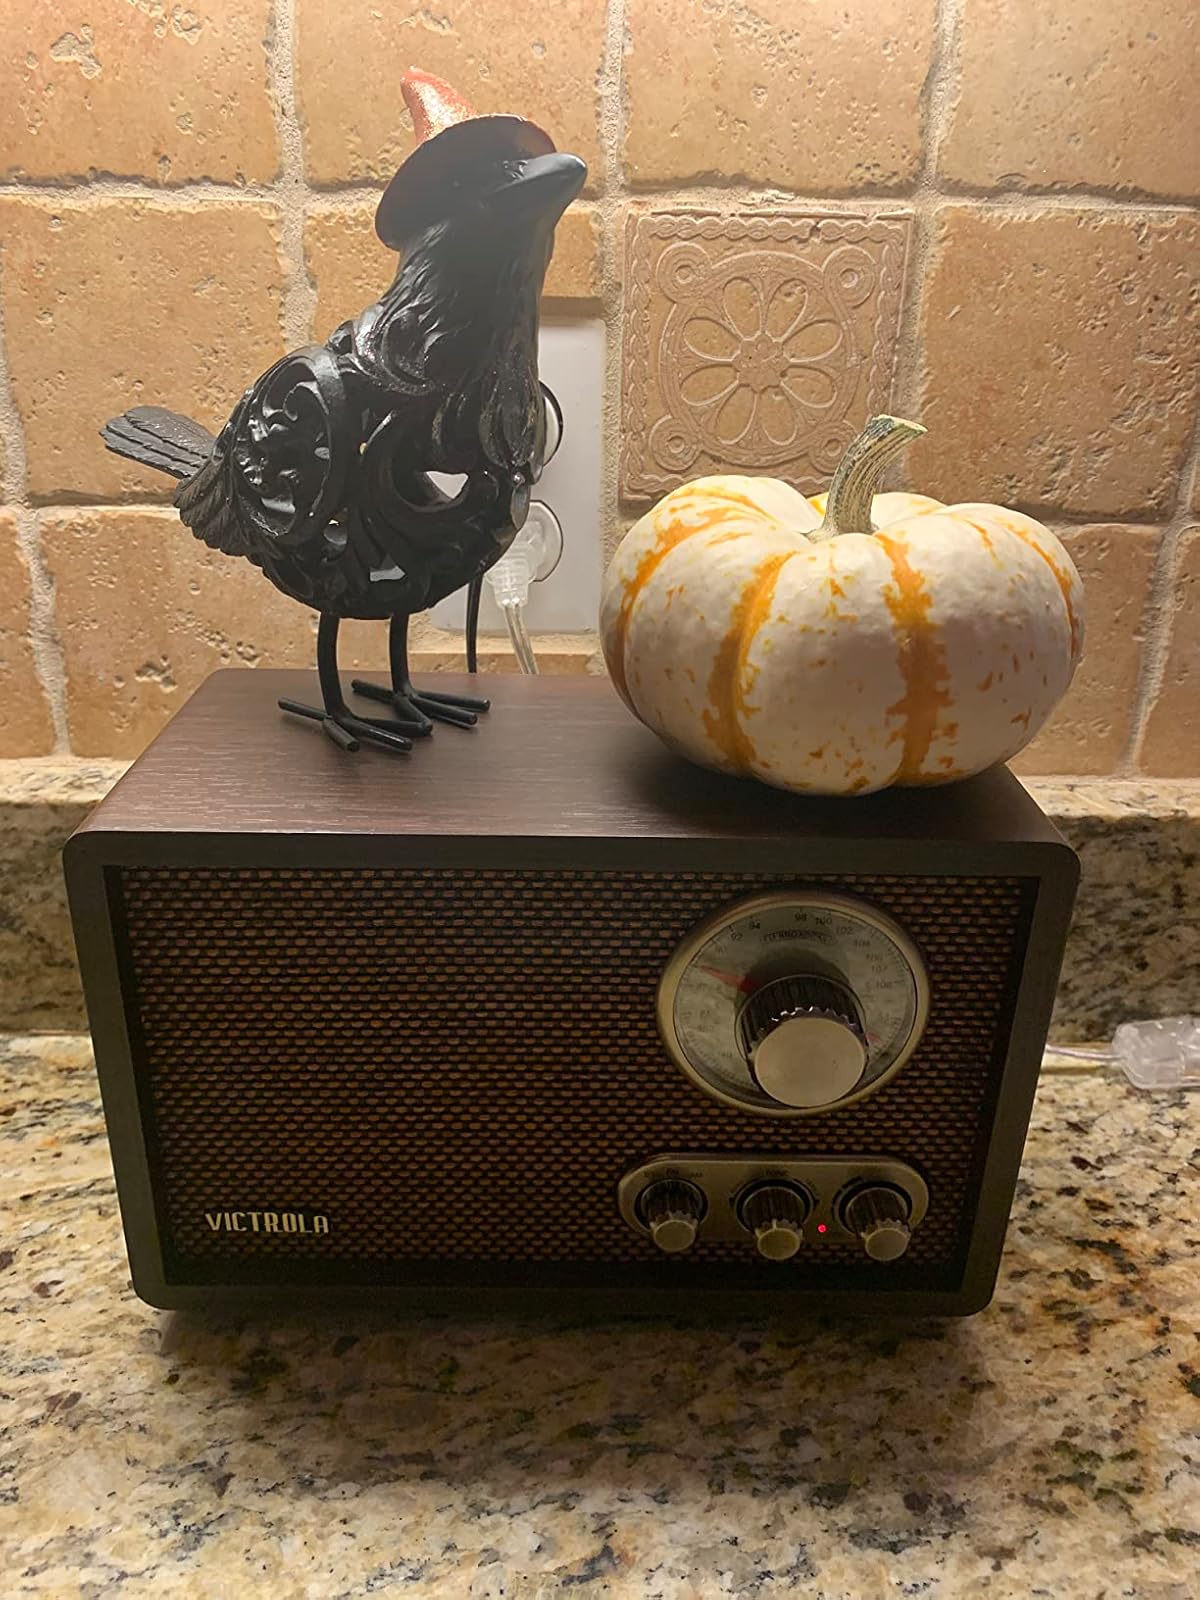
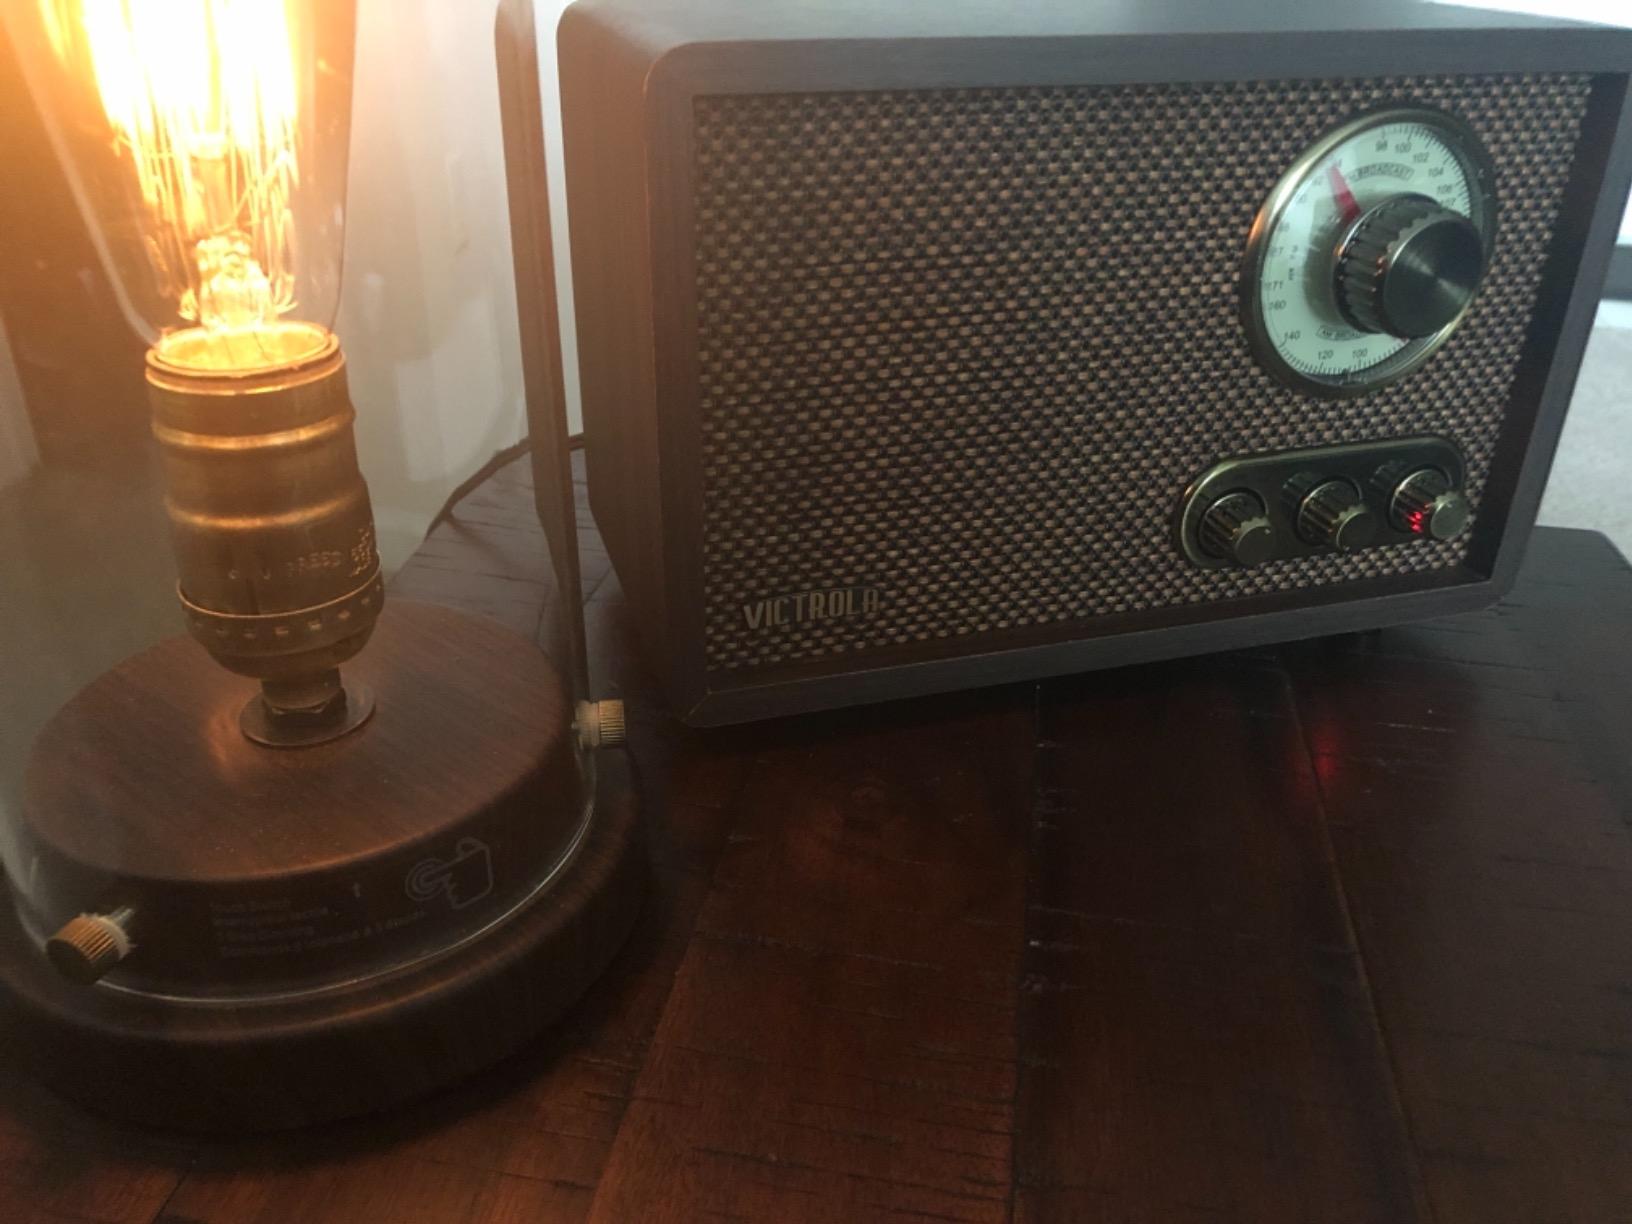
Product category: radio
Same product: yes